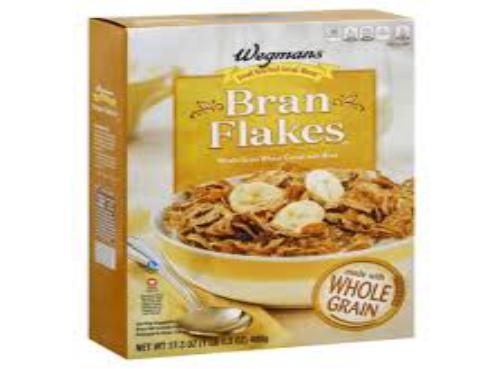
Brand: Bran Flakes
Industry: Food